Tartan

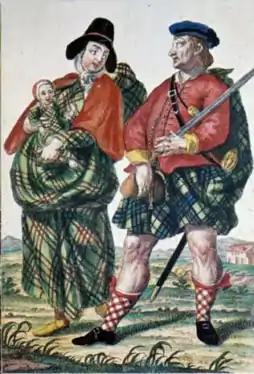
Highland soldier and family, the woman in an arisaid; by Martin Engelbrecht c. 1717–1754

Its dense weave requiring specialised skills and equipment, tartan was not generally one individual's work but something of an early cottage industry in the Highlands – an often communal activity called , including some associated folk singing traditions – with several related occupational specialties (wool comber, dyer, waulker, warp-winder, weaver) among people in a village, part-time or full-time, especially women. The spinning wheel was a late technological arrival in the Highlands, and tartan in this era was woven from fine (but fairly inconsistent) hard-spun yarn that was spun by hand on drop spindles. The era's commerce in tartans was centred on Inverness, the early business records of which are filled with many references to tartan goods. Tartan patterns were loosely associated with the weavers of particular areas, owing in part to differences in availability of natural dyes, and it was common for Highlanders to wear whatever was available to them, often a number of different tartans at the same time. The early tartans found in east-coastal Scotland used red more often, probably because of easier continental-European trade in the red dye cochineal, while western tartans were more often in blues and greens, owing to the locally available dyes. The greater expense of red dye may have also made it a status symbol. Tartan spread at least somewhat out of the Highlands, but was not universally well received. The General Assembly of the Kirk of Scotland in 1575 prohibited the ministers and readers of the church (and their wives) from wearing tartan plaids and other "sumptuous" clothing, while the council of Aberdeen, "a district by no means Highland", in 1576 banned the wearing of plaids (probably meaning belted plaids).